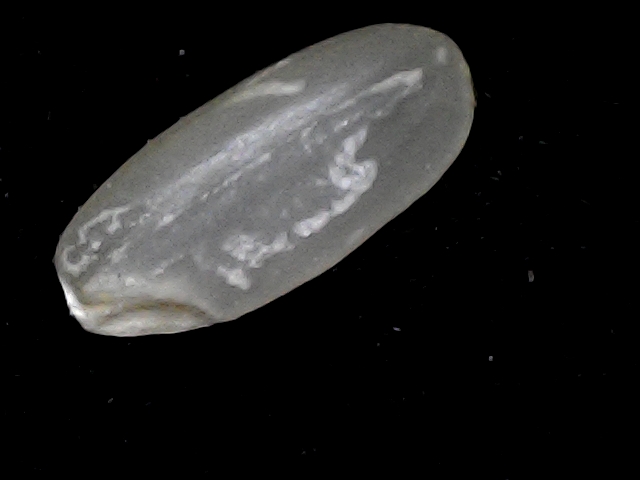
Rice variety: BR22